Effie F. Kamman

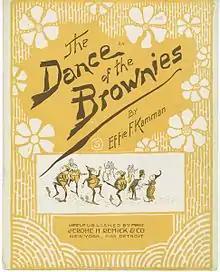
Sheet music for Kamman's "The Dance of the Brownies" (1895 edition), published by Jerome H. Remick & Co.

Kamman was a music teacher in Detroit, who also gained notice as a performer in vaudeville. She toured in several shows, including "The Fencing Master" (1894)"," "Run on the Bank" (1895), "The Governors" (1897), "Hunting for Hawkins" (1901), and "On the Stroke of 12" (1903). She sang soprano parts, but also sometimes toured as a "lady baritone" novelty singing act. She was also the music and art editor for the newspaper "Detroit Journal". Later in her career, she played piano on radio, and in theatres during silent films.